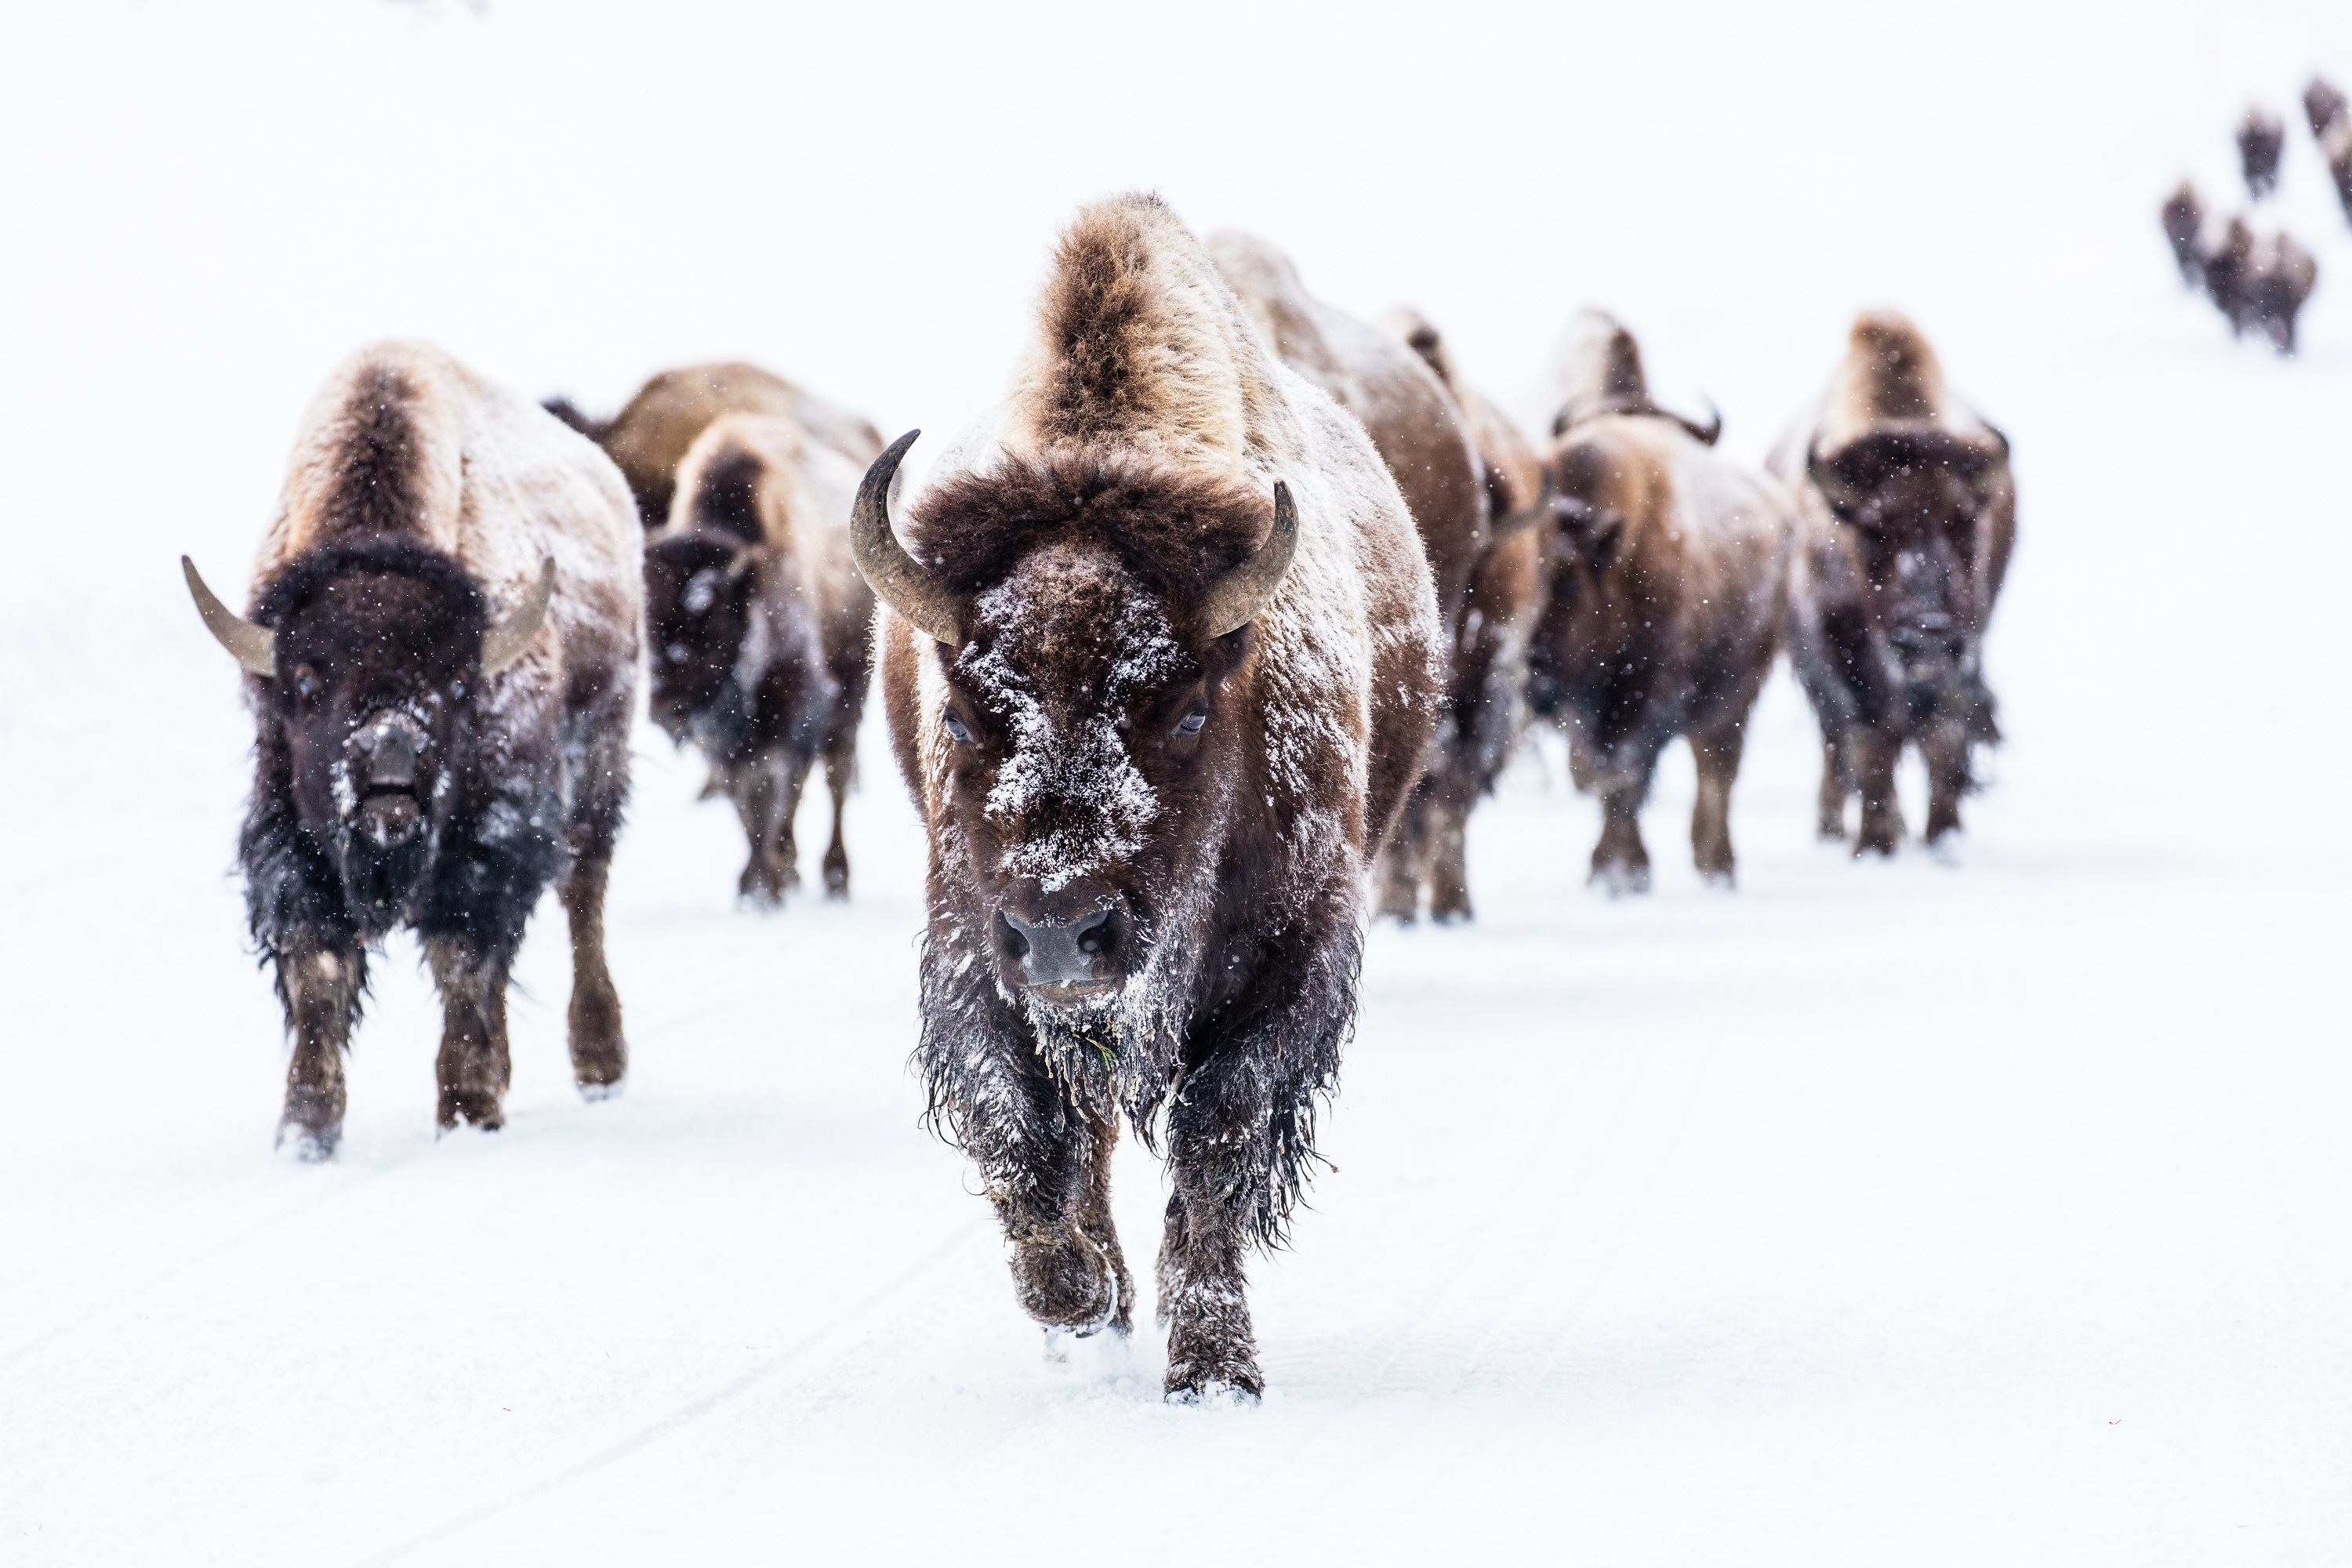
landscape, nature, wilderness, walking, snow, cold, group, road, wildlife, herd, usa, mammal, outdoors, bison, wyoming, buffalo, survival, yellowstone national park, nps, frying pan spring, winter large